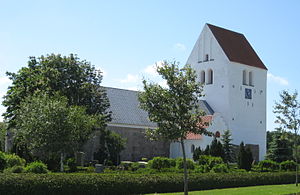
Jetsmark Kirke / Galleri
Jetsmark Kirke, Jammenbugt Kommune
Jetsmark Kirke er en kirke i den sydlige del af Pandrup i Jetsmark Sogn i det tidligere Hvetbo Herred Hjørring Amt i Vendsyssel, nu Jammerbugt Kommune i Region Nordjylland.